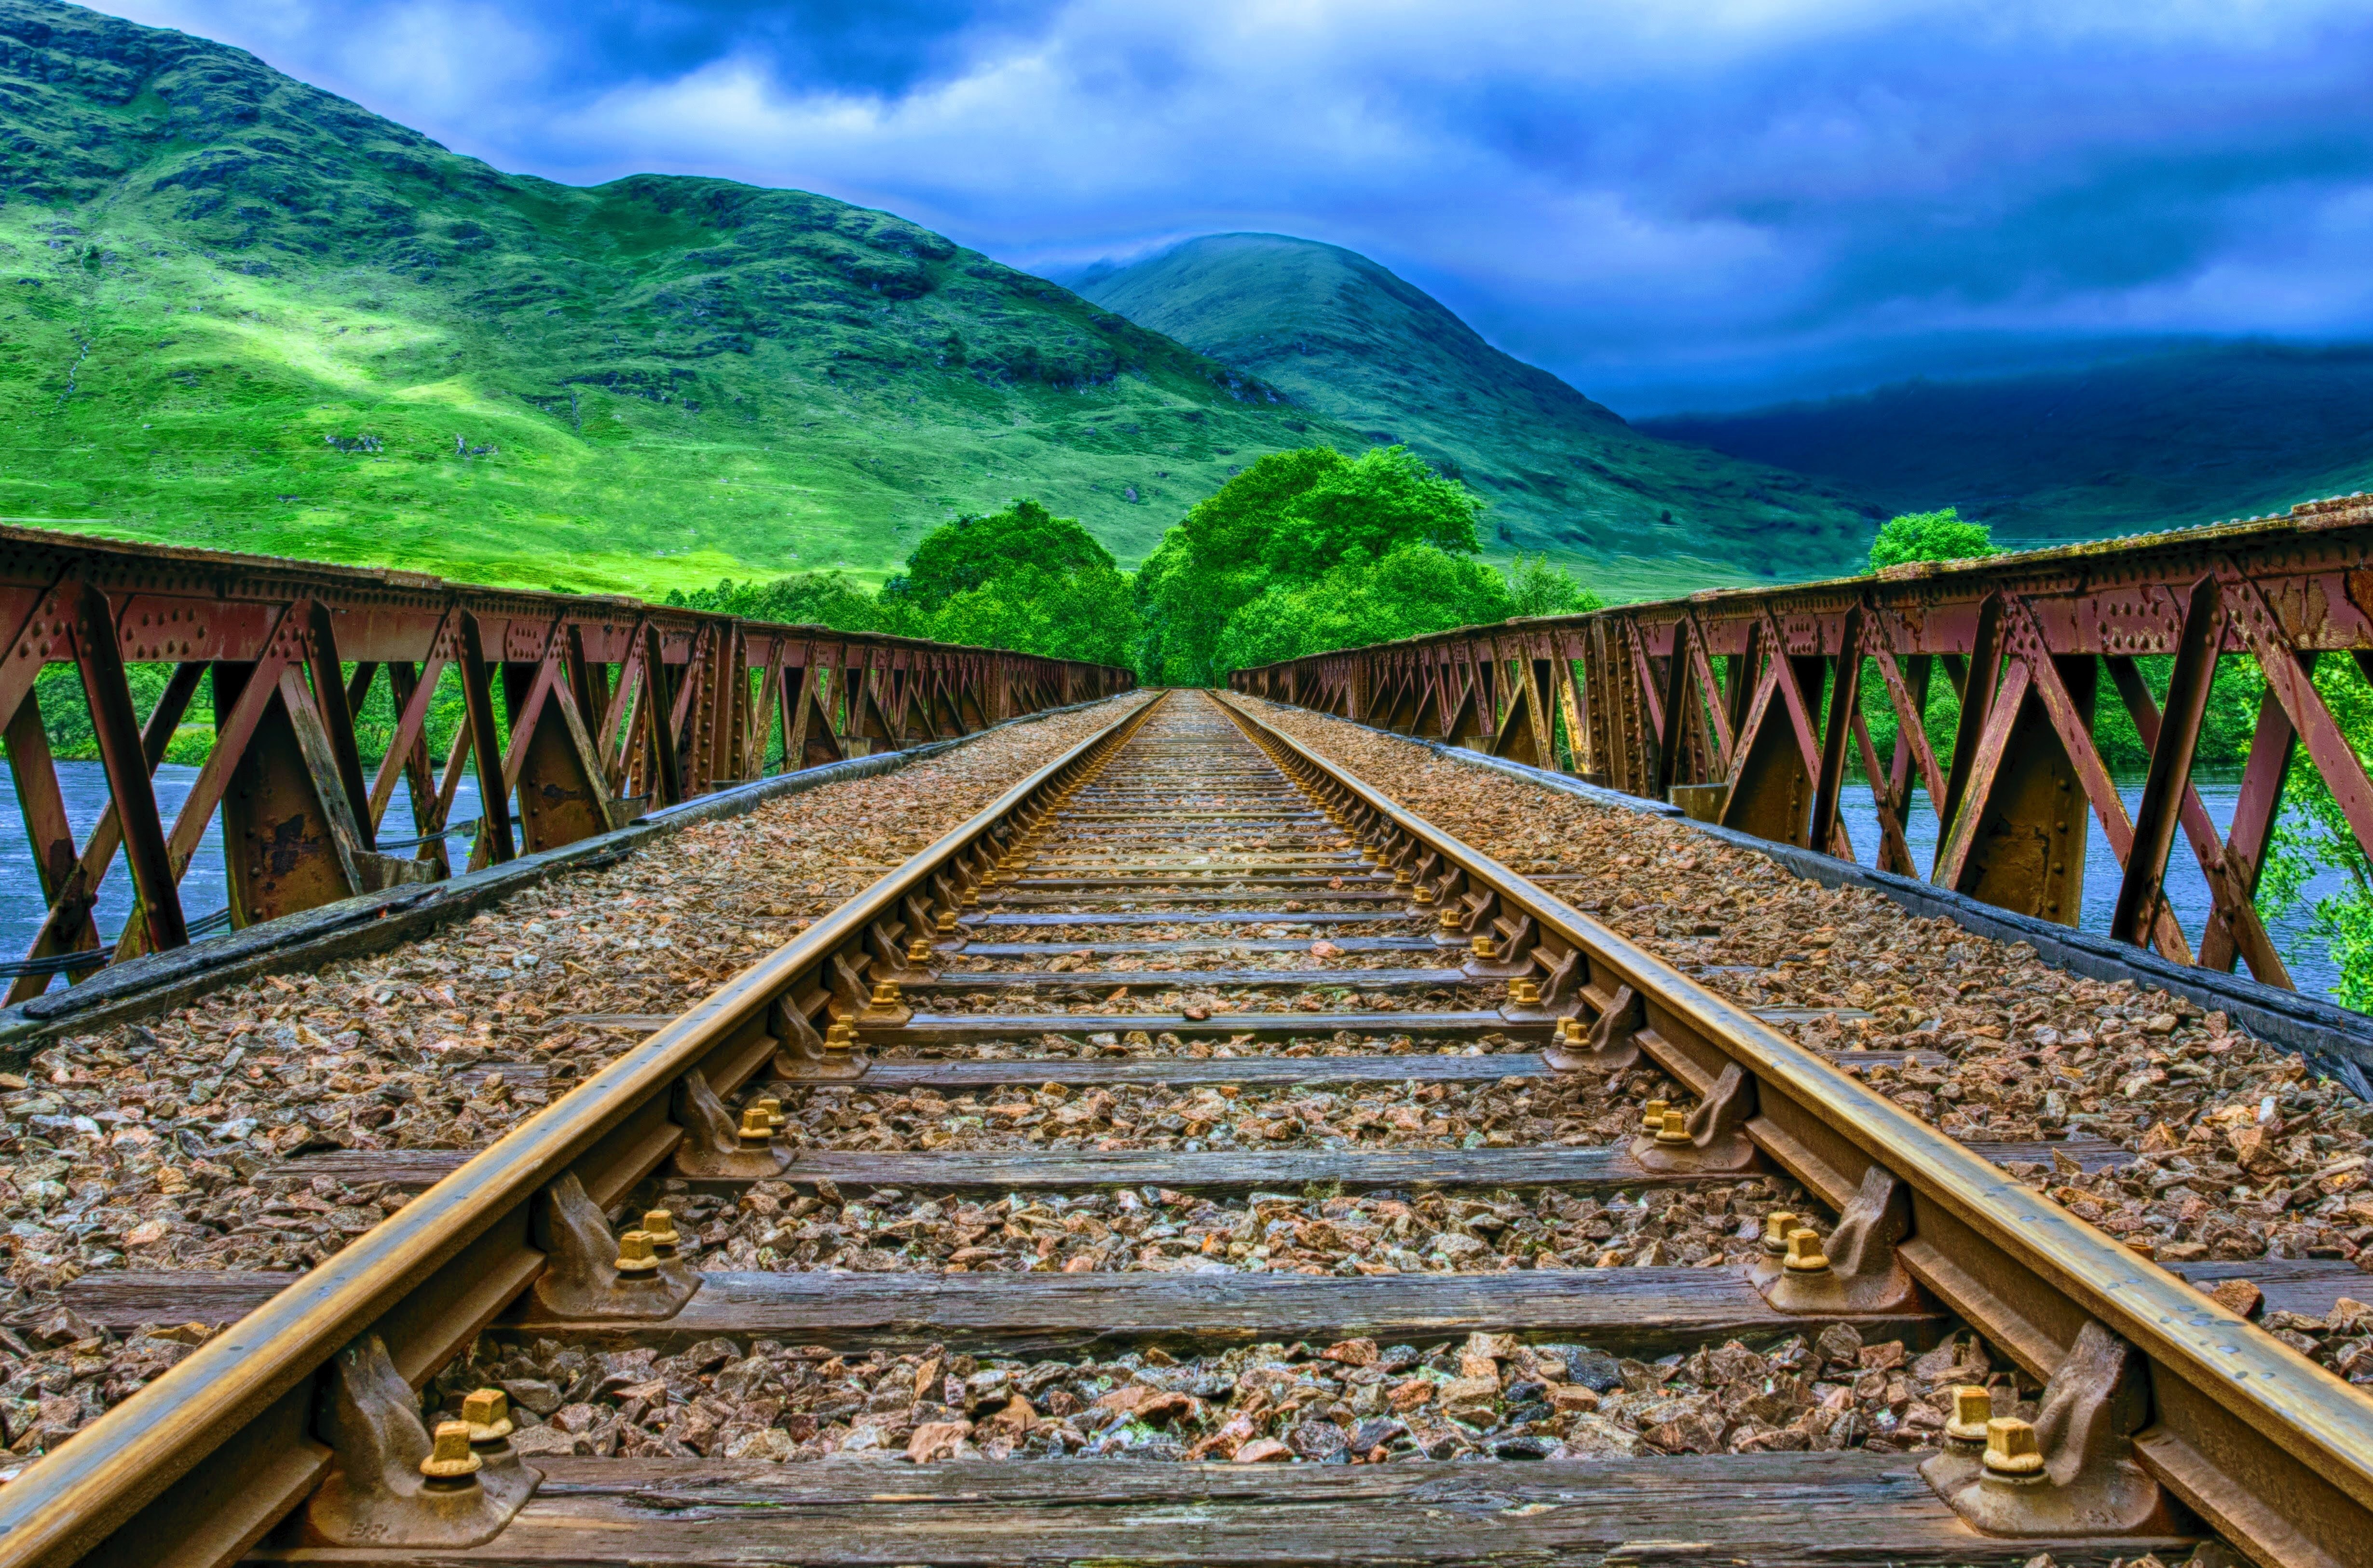
transport, track, nature, natural landscape, sky, bridge, railway, tree, nonbuilding structure, thoroughfare, mountain, cloud, landscape, vehicle, horizon